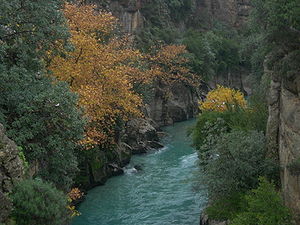
Blandede skove ved det østlige Middelhav
Köprülüslugten nord for Antalya.
Blandede skove ved det østlige Middelhav er en del af økoregionen mediterrane skove, skovområder og krat i det østlige Middelhavsområde. Det omfatter 143.800 km² i et bælte, som begynder mod vest ved Tyrkiets middelhavskyst, og som strækker sig videre derfra ind i det sydøstlige Anatolien. Så deler den sig i to grene. Den ene fortsætter i østlig retning langs begge sider af grænsen mellem Tyrkiet og Syrien, mens den anden drejer af mod syd og følger middelhavskysten gennem Libanon, Palæstina, Jordan, Israel og Gazastriben. Området indeholder makier, skove med fyrretræer og eg samt stepper. Økoregionen er sammenfaldende med den Frugtbare halvmåne, der var hjemsted for de første agerbrugskulturer. Det betyder, at dette område er særligt interessant som historisk referenceramme, men også at dets plante- og dyreliv rummer en genpulje, der er afgørende for bestræbelserne på at skabe afgrøder, som er sunde og højtydende.